Jeff McInnis

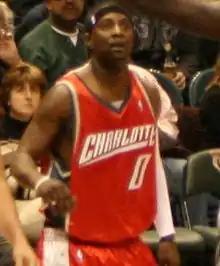

Jeff Lemans McInnis (born October 22, 1974) is an American basketball coach and former professional player who is an assistant coach for the Charleston Cougars men's team. He played in the National Basketball Association (NBA), in Greece and in the Continental Basketball Association (CBA).